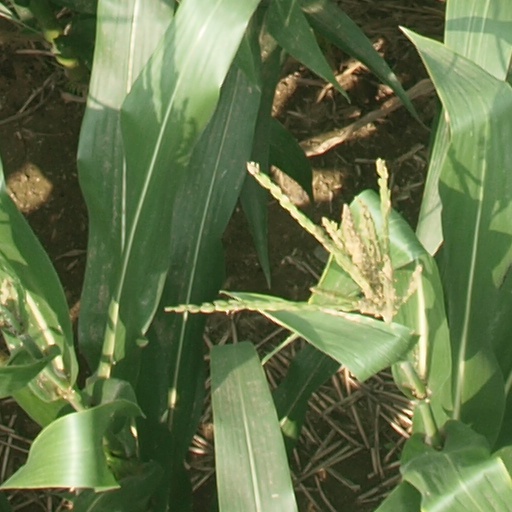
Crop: maize; corn